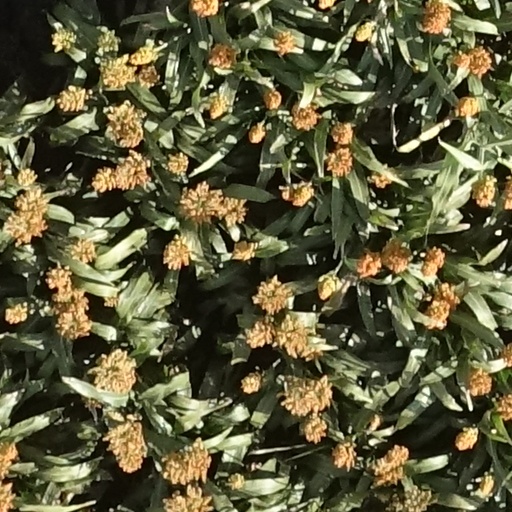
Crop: sorghum